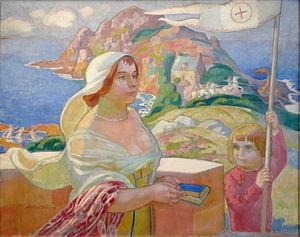
Ouvert au public en 1980, le musée départemental Maurice-Denis situé dans la maison-atelier du peintre éponyme, à Saint-Germain-en-Laye, abrite des œuvres de Maurice Denis et des peintres symbolistes et nabis. Le musée est actuellement fermé pour travaux. Il devrait rouvrir en 2021.